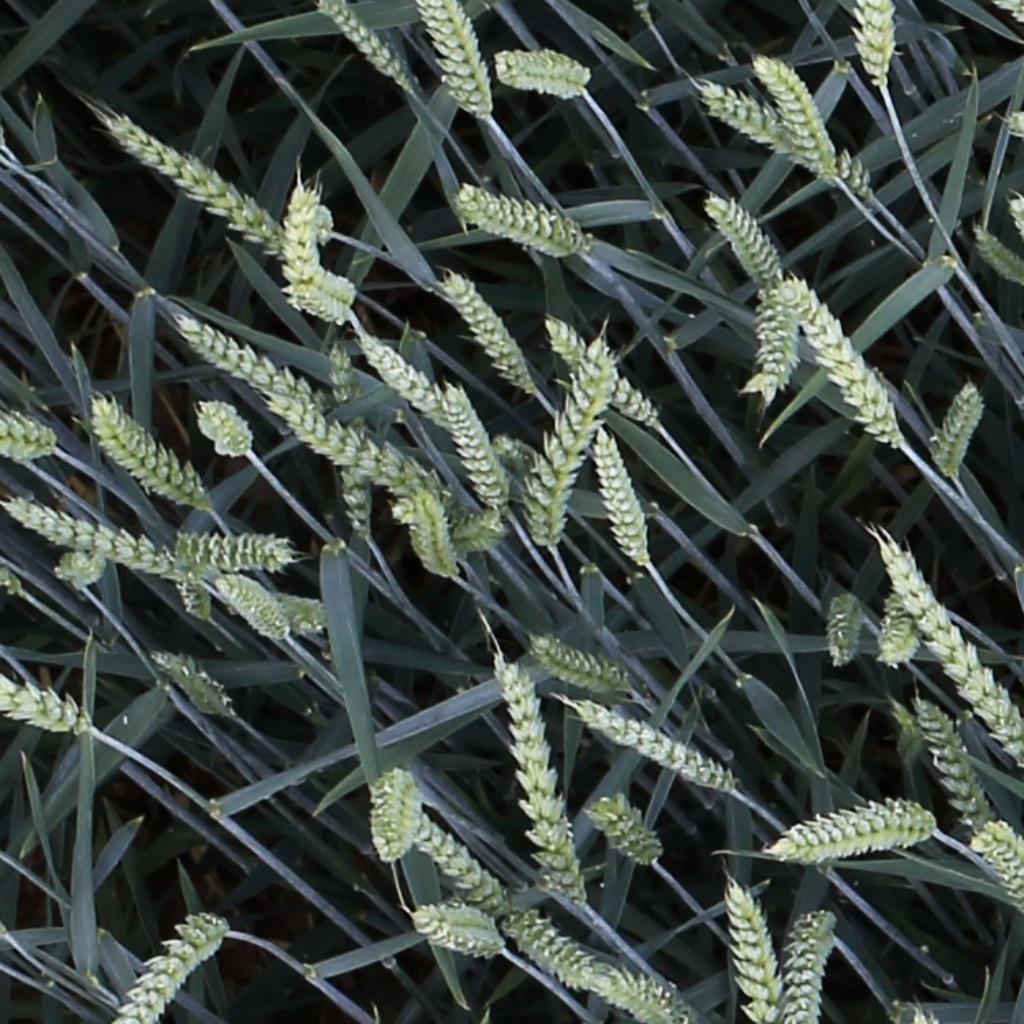
Country: Switzerland
Location: Usask
Wheat development stage: Filling